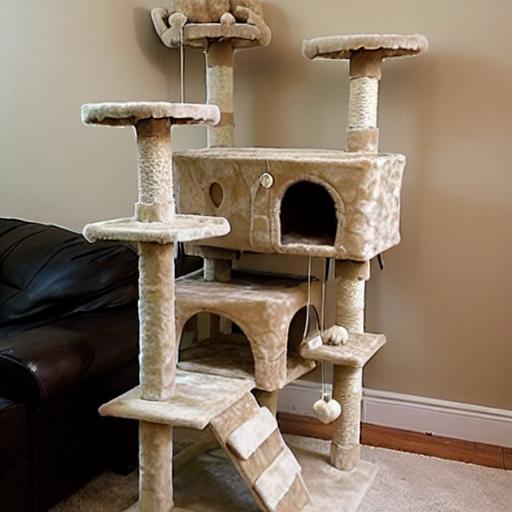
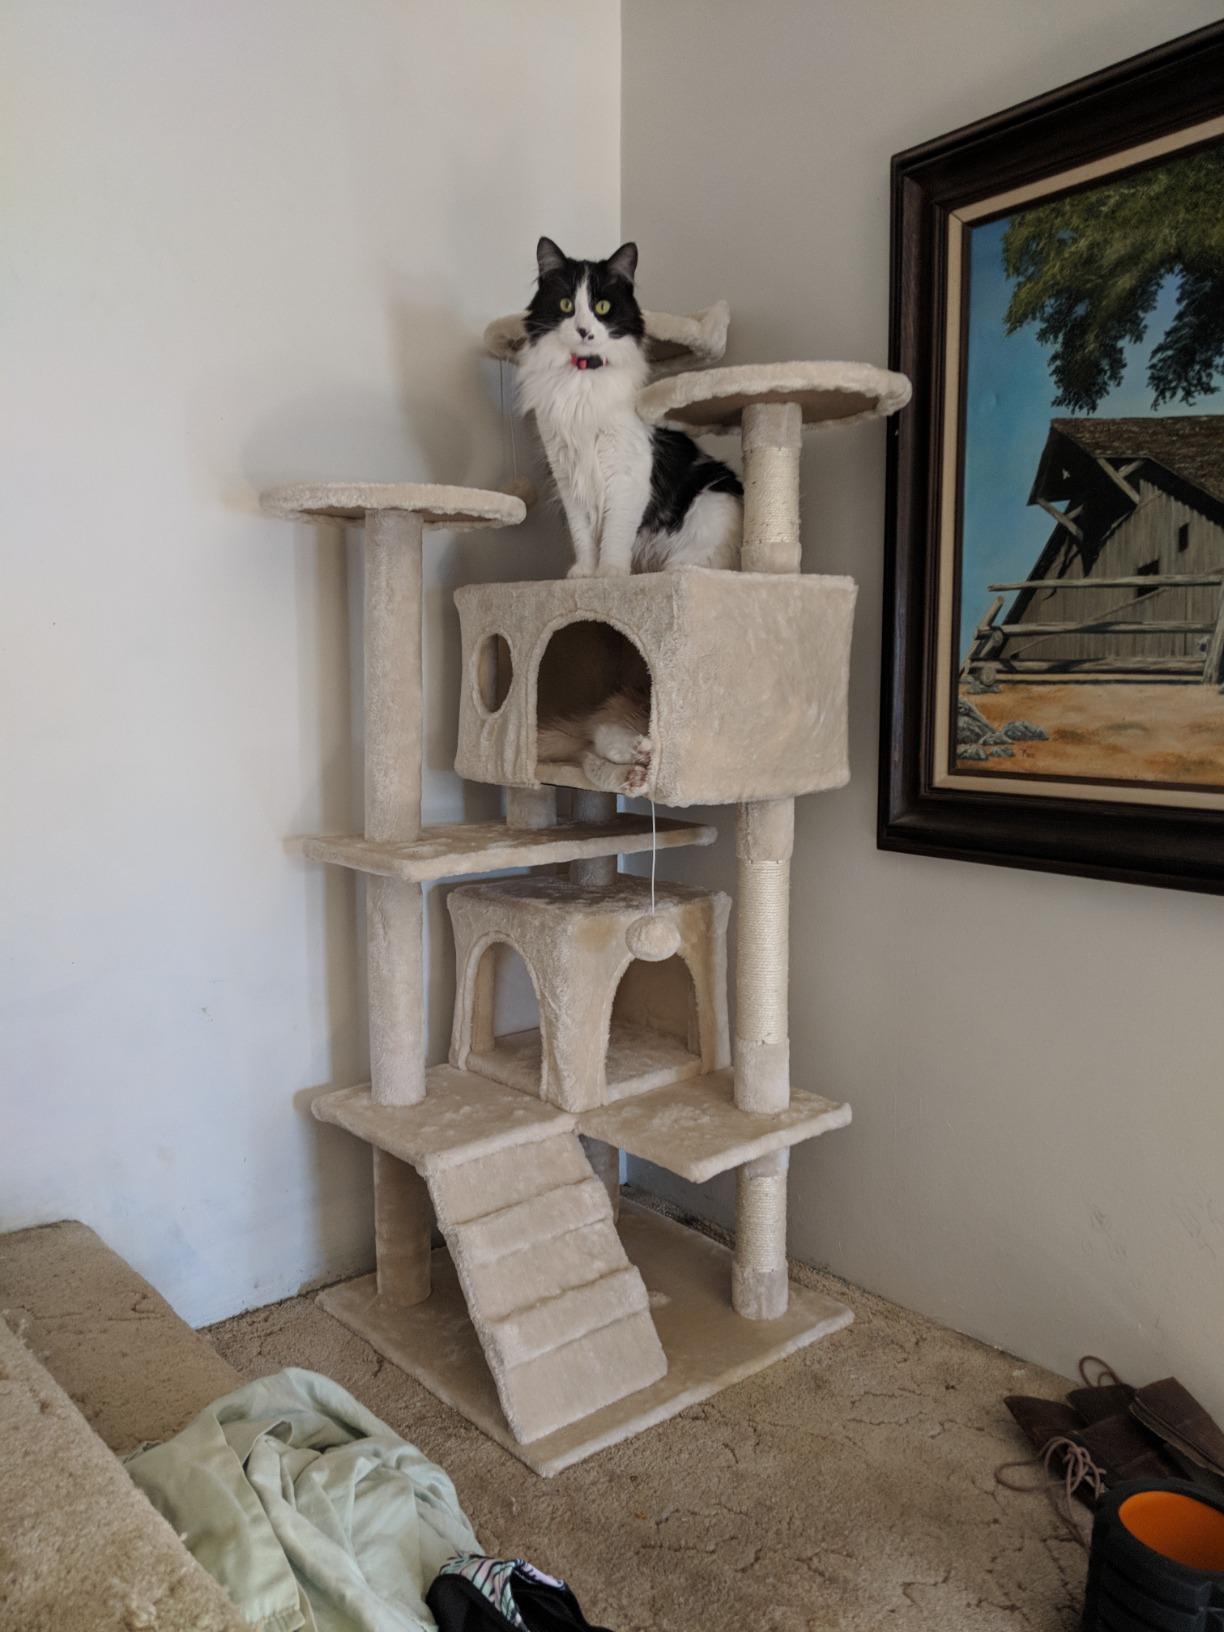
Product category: items_cat tree
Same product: no